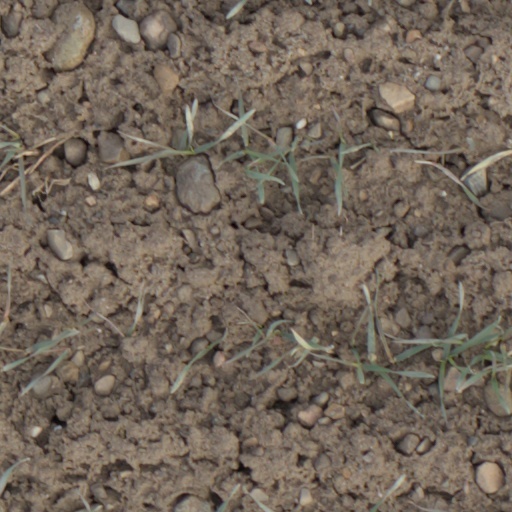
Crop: wheat